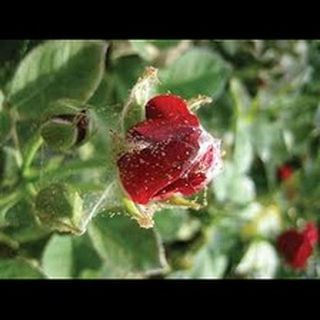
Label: wheat_mite